2023–24 College Football Playoff

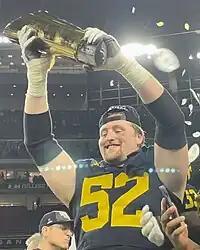
Michigan's Karsen Barnhart with the CFP trophy

The 2023–24 College Football Playoff was a single-elimination postseason tournament that determined the national champion of the 2023 NCAA Division I FBS football season. It was the tenth edition of the College Football Playoff (CFP) and involved the top four teams in the country as ranked by the College Football Playoff poll playing in two semifinals, with the winners of each advancing to the national championship game. Each participating team was the champion of its respective conference: No. 1 Michigan from the Big Ten Conference, No. 2 Washington from the Pac-12 Conference, No. 3 Texas from the Big 12 Conference, and No. 4 Alabama from the Southeastern Conference. Significant media criticism arose from the exclusion of Florida State, the first undefeated Power Five conference champion to be left out of the playoff and only the second such team ever to be not chosen for title contention (2004 Auburn).